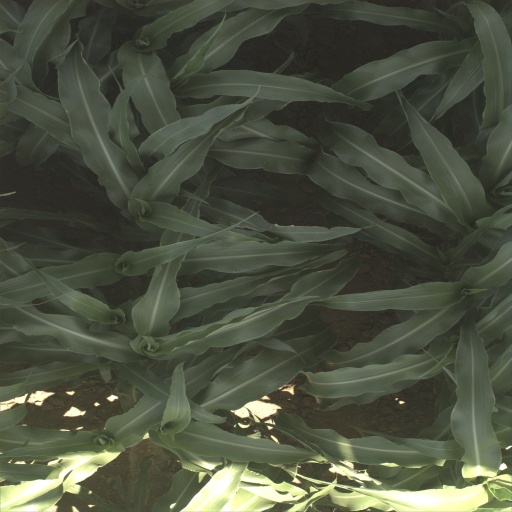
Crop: sorghum